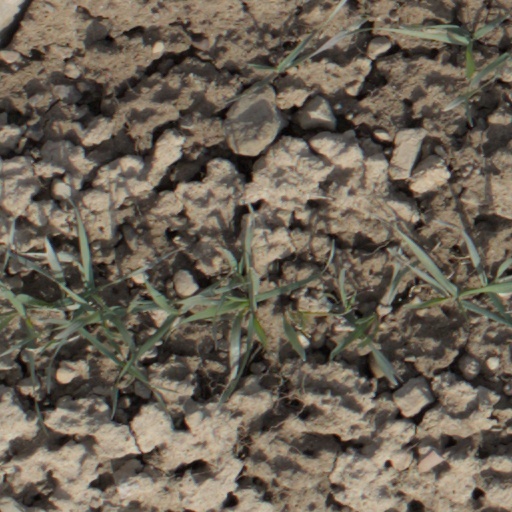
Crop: wheat